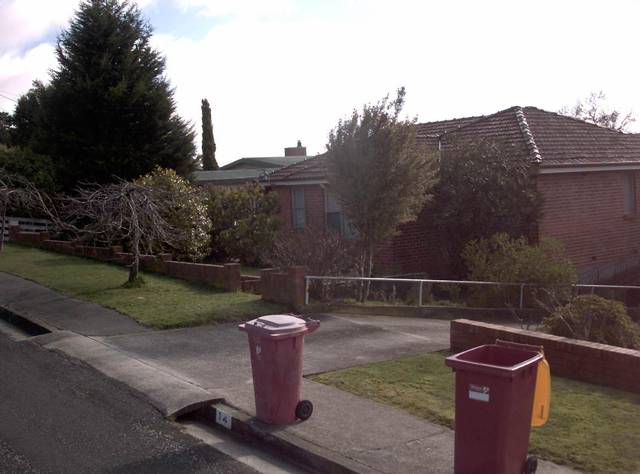
Region: Australia
Coordinates: -41.453, 147.124